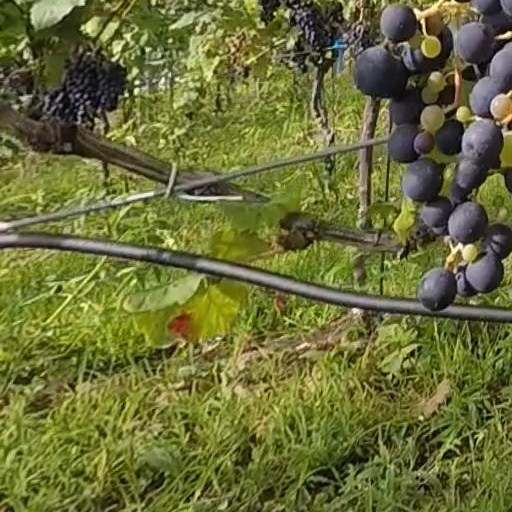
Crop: grape